Tuhovishta

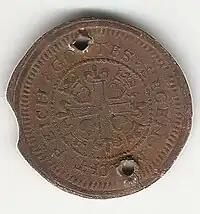
Token found in Tuhovishta of the 17th - 18th century for accounting purposes. The master who made the token was called Wolf Lauffer

In "Ethnography of vilayets Adrianople, Monastir and Salonika", published in Constantinople in 1878 and reflecting statistics of the male population since 1873, Tuhovishta is listed as a village with 36 households and 90 inhabitants Muslims.